Lawrence Buell (academic)

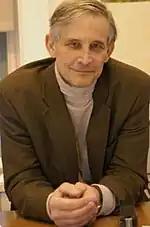
Lawrence Buell

Both the Boston Globe and the Harvard Crimson have regularly requested commentary from Buell for published articles concerning his views on undergraduate life. His term as Dean of Undergraduate Education and previous affiliation with Oberlin College are two important influences on his outlook on undergraduate education, as he is more focused on undergraduate concerns than many of his colleagues at large, research-based universities. His tenure as Dean of Undergraduate Education was unusual in setting the precedent of weekly, walk-in office hours open to all students.